Biosafety cabinet

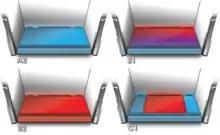
Class II Biosafety Cabinet Types using color to illustrate where it is safe to handle hazardous chemistry with microbiology. (Blue is recirculated air where it is NOT safe to use hazardous chemistry. Red is single pass air and is safe for chemical use. Purple is uncertainty due to location of the BSCs smoke-split)

The Type A1 cabinet, formerly known as Type A, has a minimum inflow velocity of 75 ft/min. The downflow air, considered contaminated, splits just above the work surface (the BSCs smoke split) and mixes with the inflow. This air is drawn, through ductwork, up the back of the cabinet where it is then blown into a positive pressure, contaminated plenum. Here, the air is either recirculated, through a HEPA filter, back down over the work zone, or exhausted out of the cabinet (also through a HEPA filter). Sizing of HEPA filters and an internal damper are used to balance these air volumes. This type is not safe for work with hazardous chemicals even when exhausted with a "thimble" or canopy to avoid disturbing internal air flow.